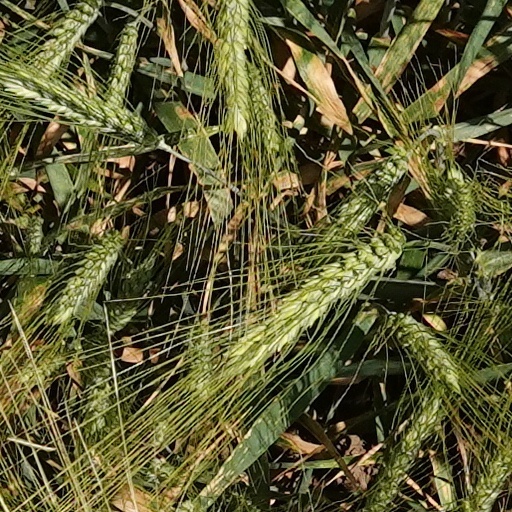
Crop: wheat